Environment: real
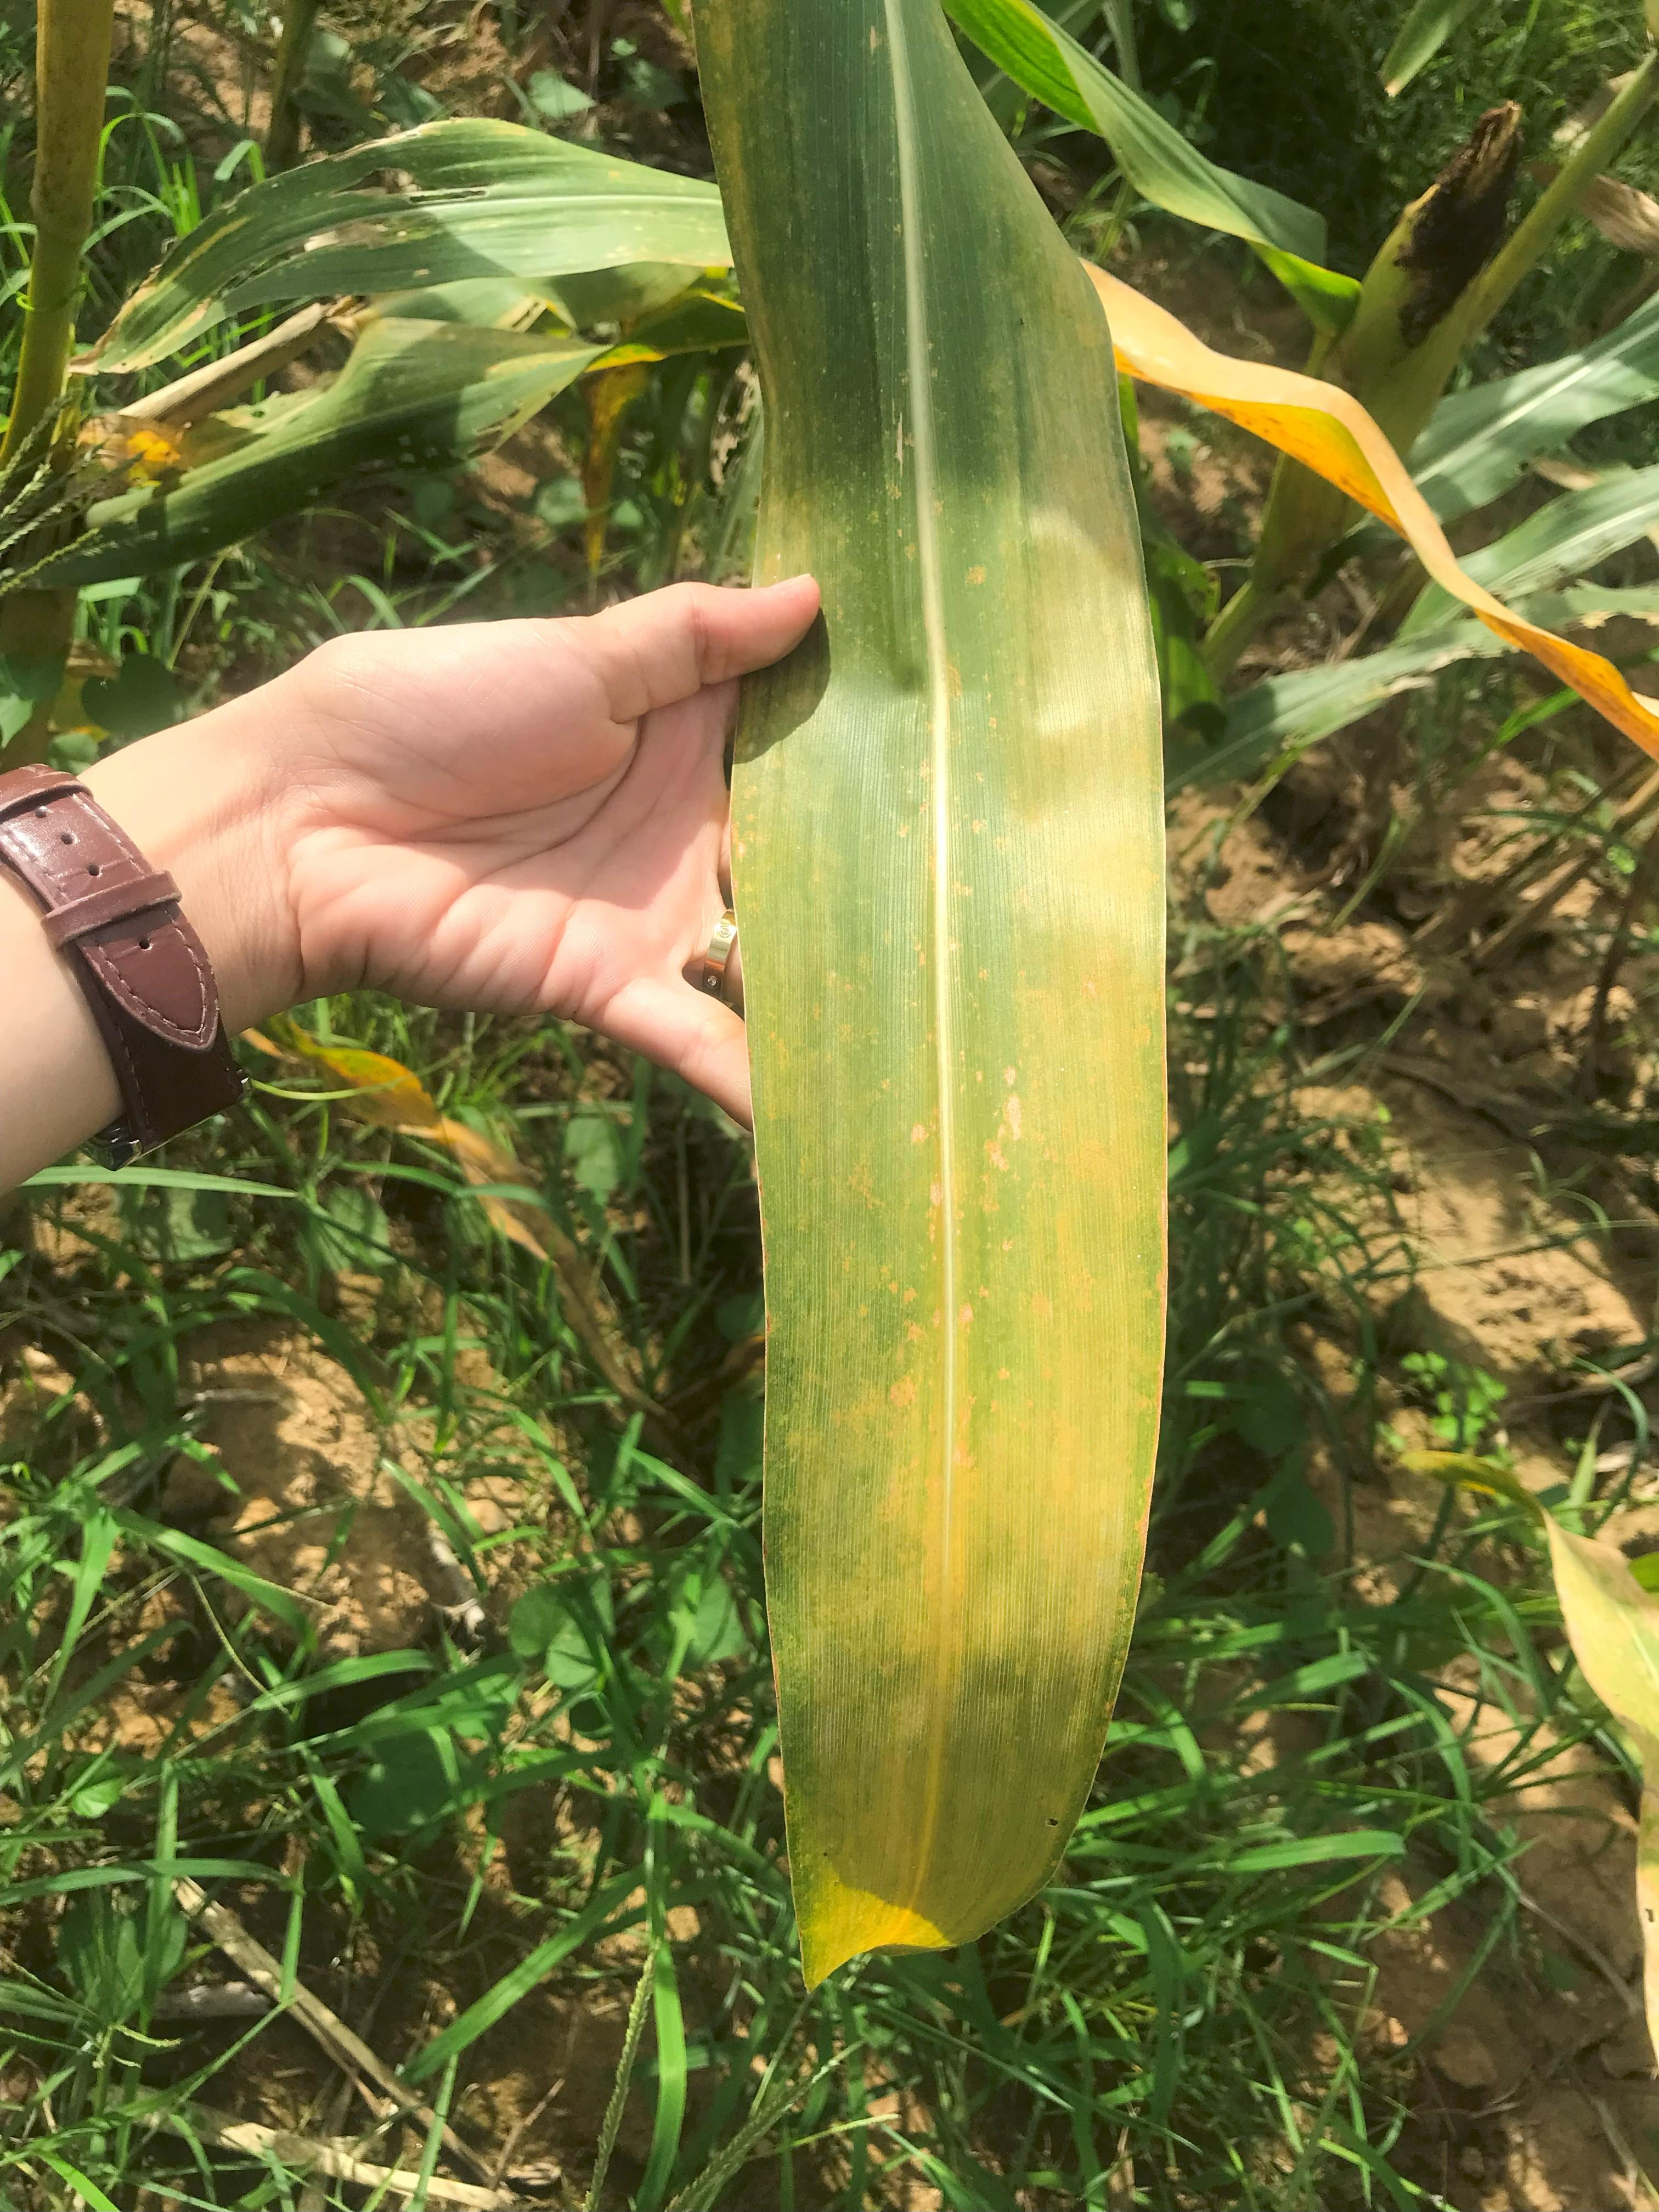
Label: potassium_deficiency